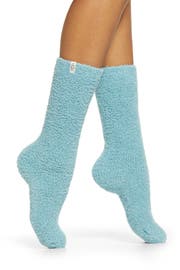
your foot will thank you when they dive into these nonslip gripper sock knit that are supersoft and cozy to the max